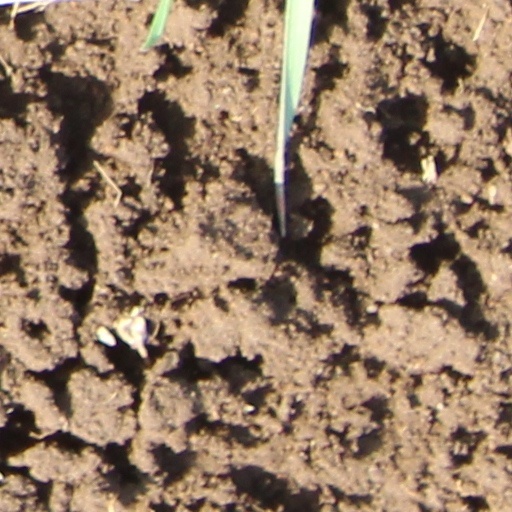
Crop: wheat